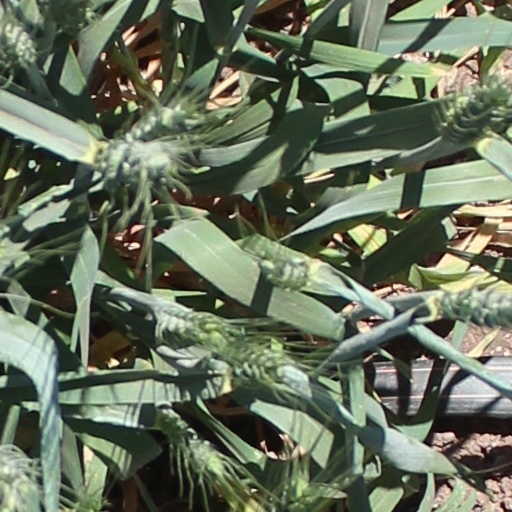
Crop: wheat